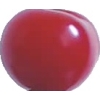
Label: cherry_sour